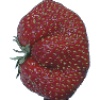
Label: Strawberry Wedge 1